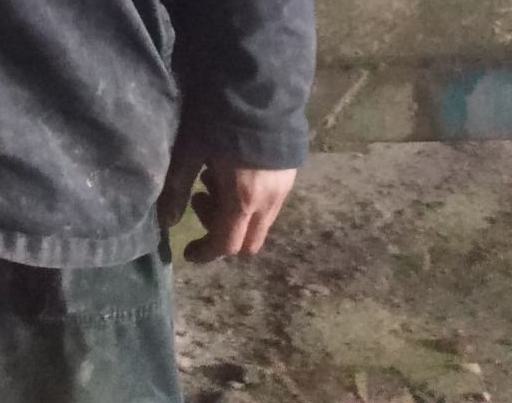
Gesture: no_gesture